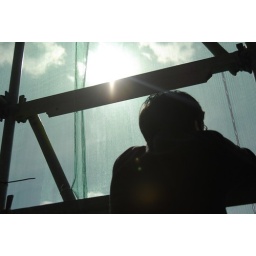
asher waiting for his turn in the big plastic ball